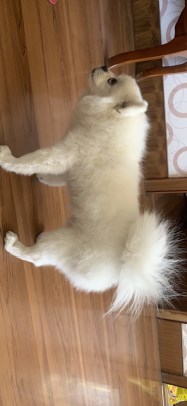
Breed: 1936-n000005-Pomeranian